Joe Goldberg

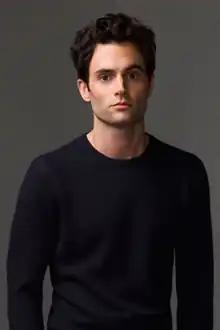
Penn Badgley as Joe Goldberg

Joseph Gabriel Goldberg is the villain protagonist of "You", a series of novels by Caroline Kepnes. Joe also appears in the television adaptation, where he is portrayed by American actor Penn Badgley. The narrative of "You" revolves around Joe's life as a stalker and serial killer who inserts himself into the lives of women he habitually becomes obsessed with.